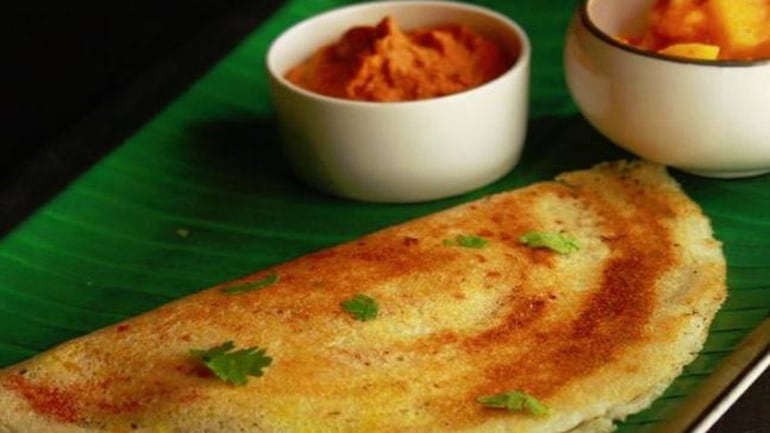
Dish: masala_dosa